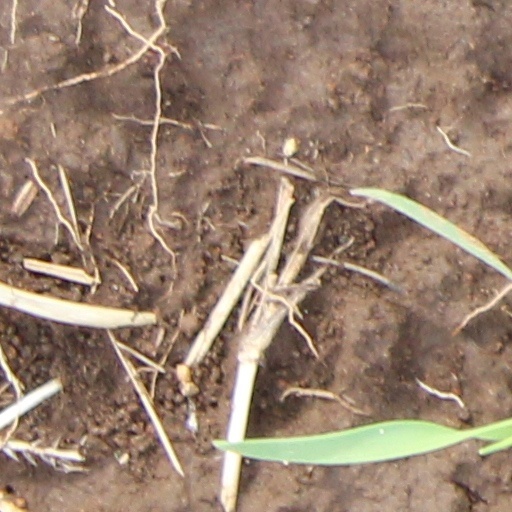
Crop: wheat